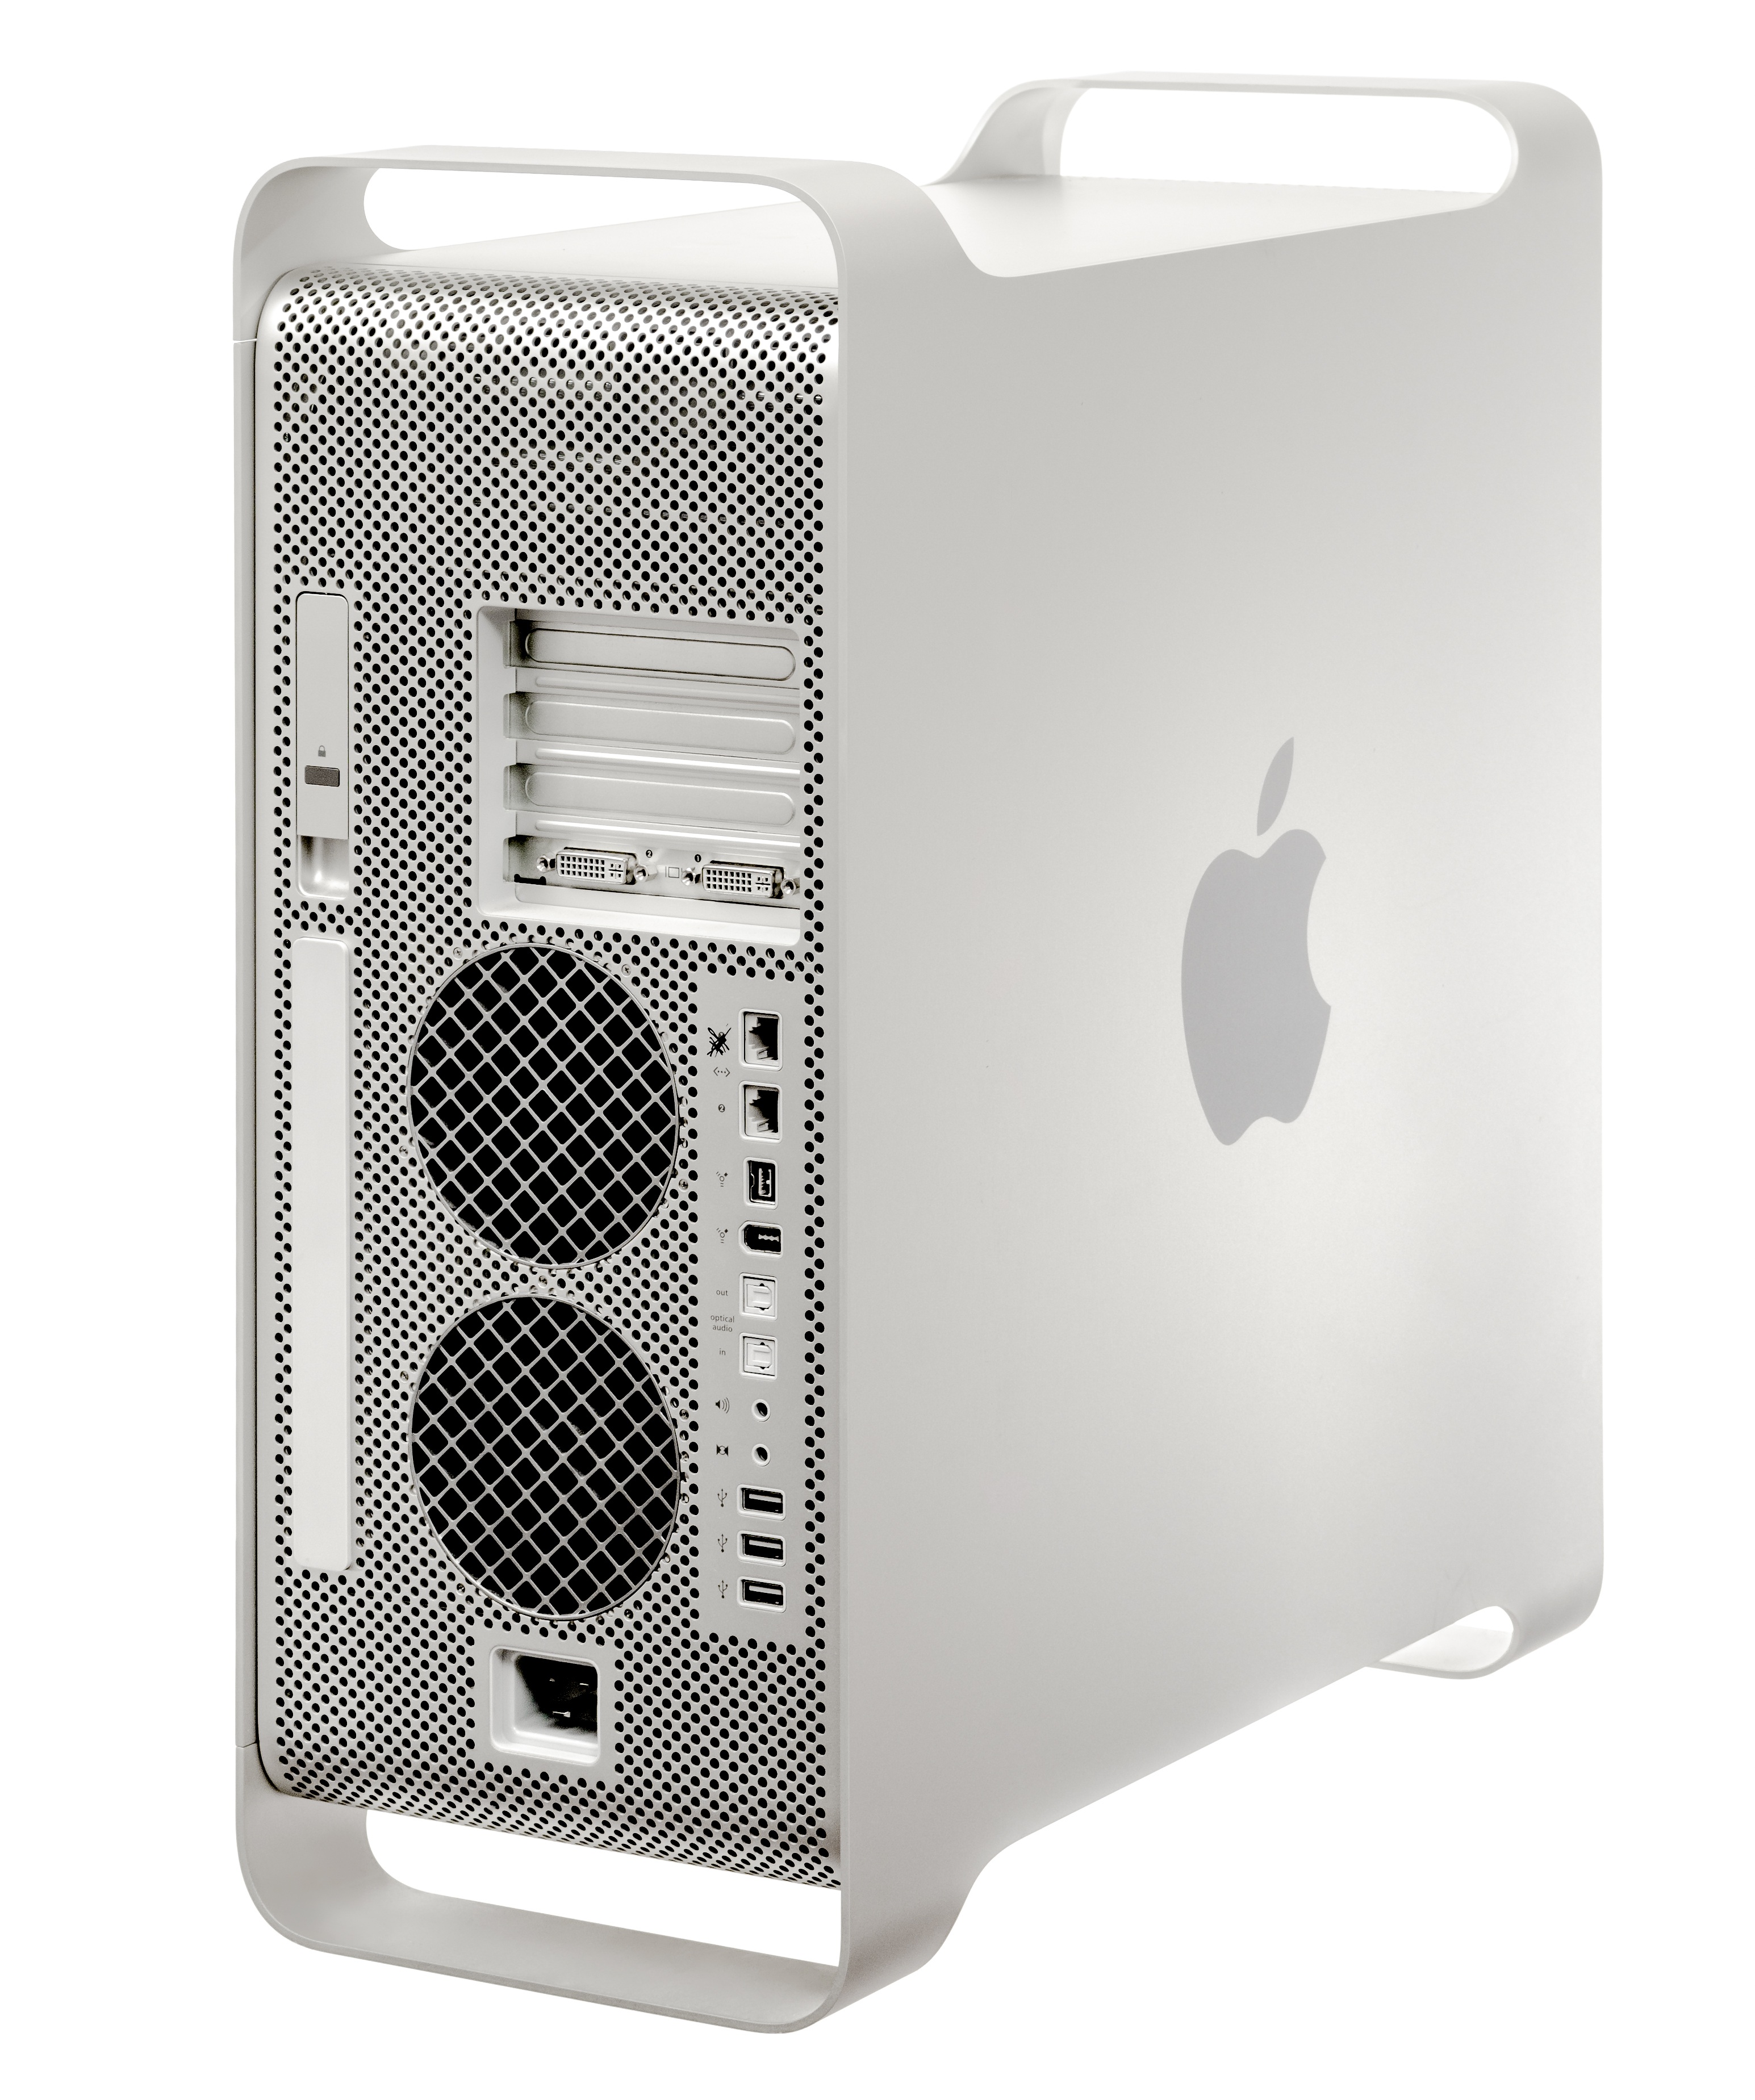
computer, mac, apple, technology, product, power, electronics, multimedia, g5, macintosh, 2005, computer case